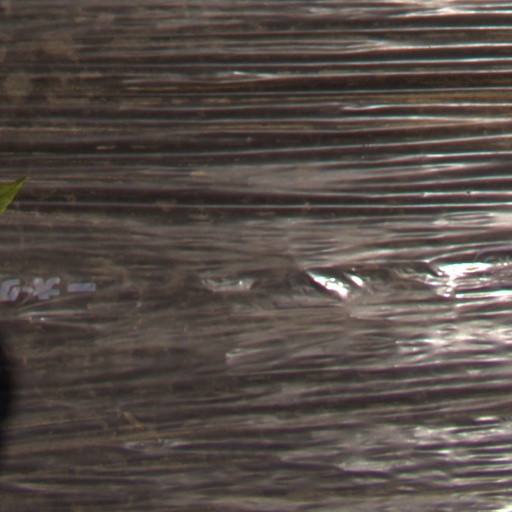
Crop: Jerusalem artichoke